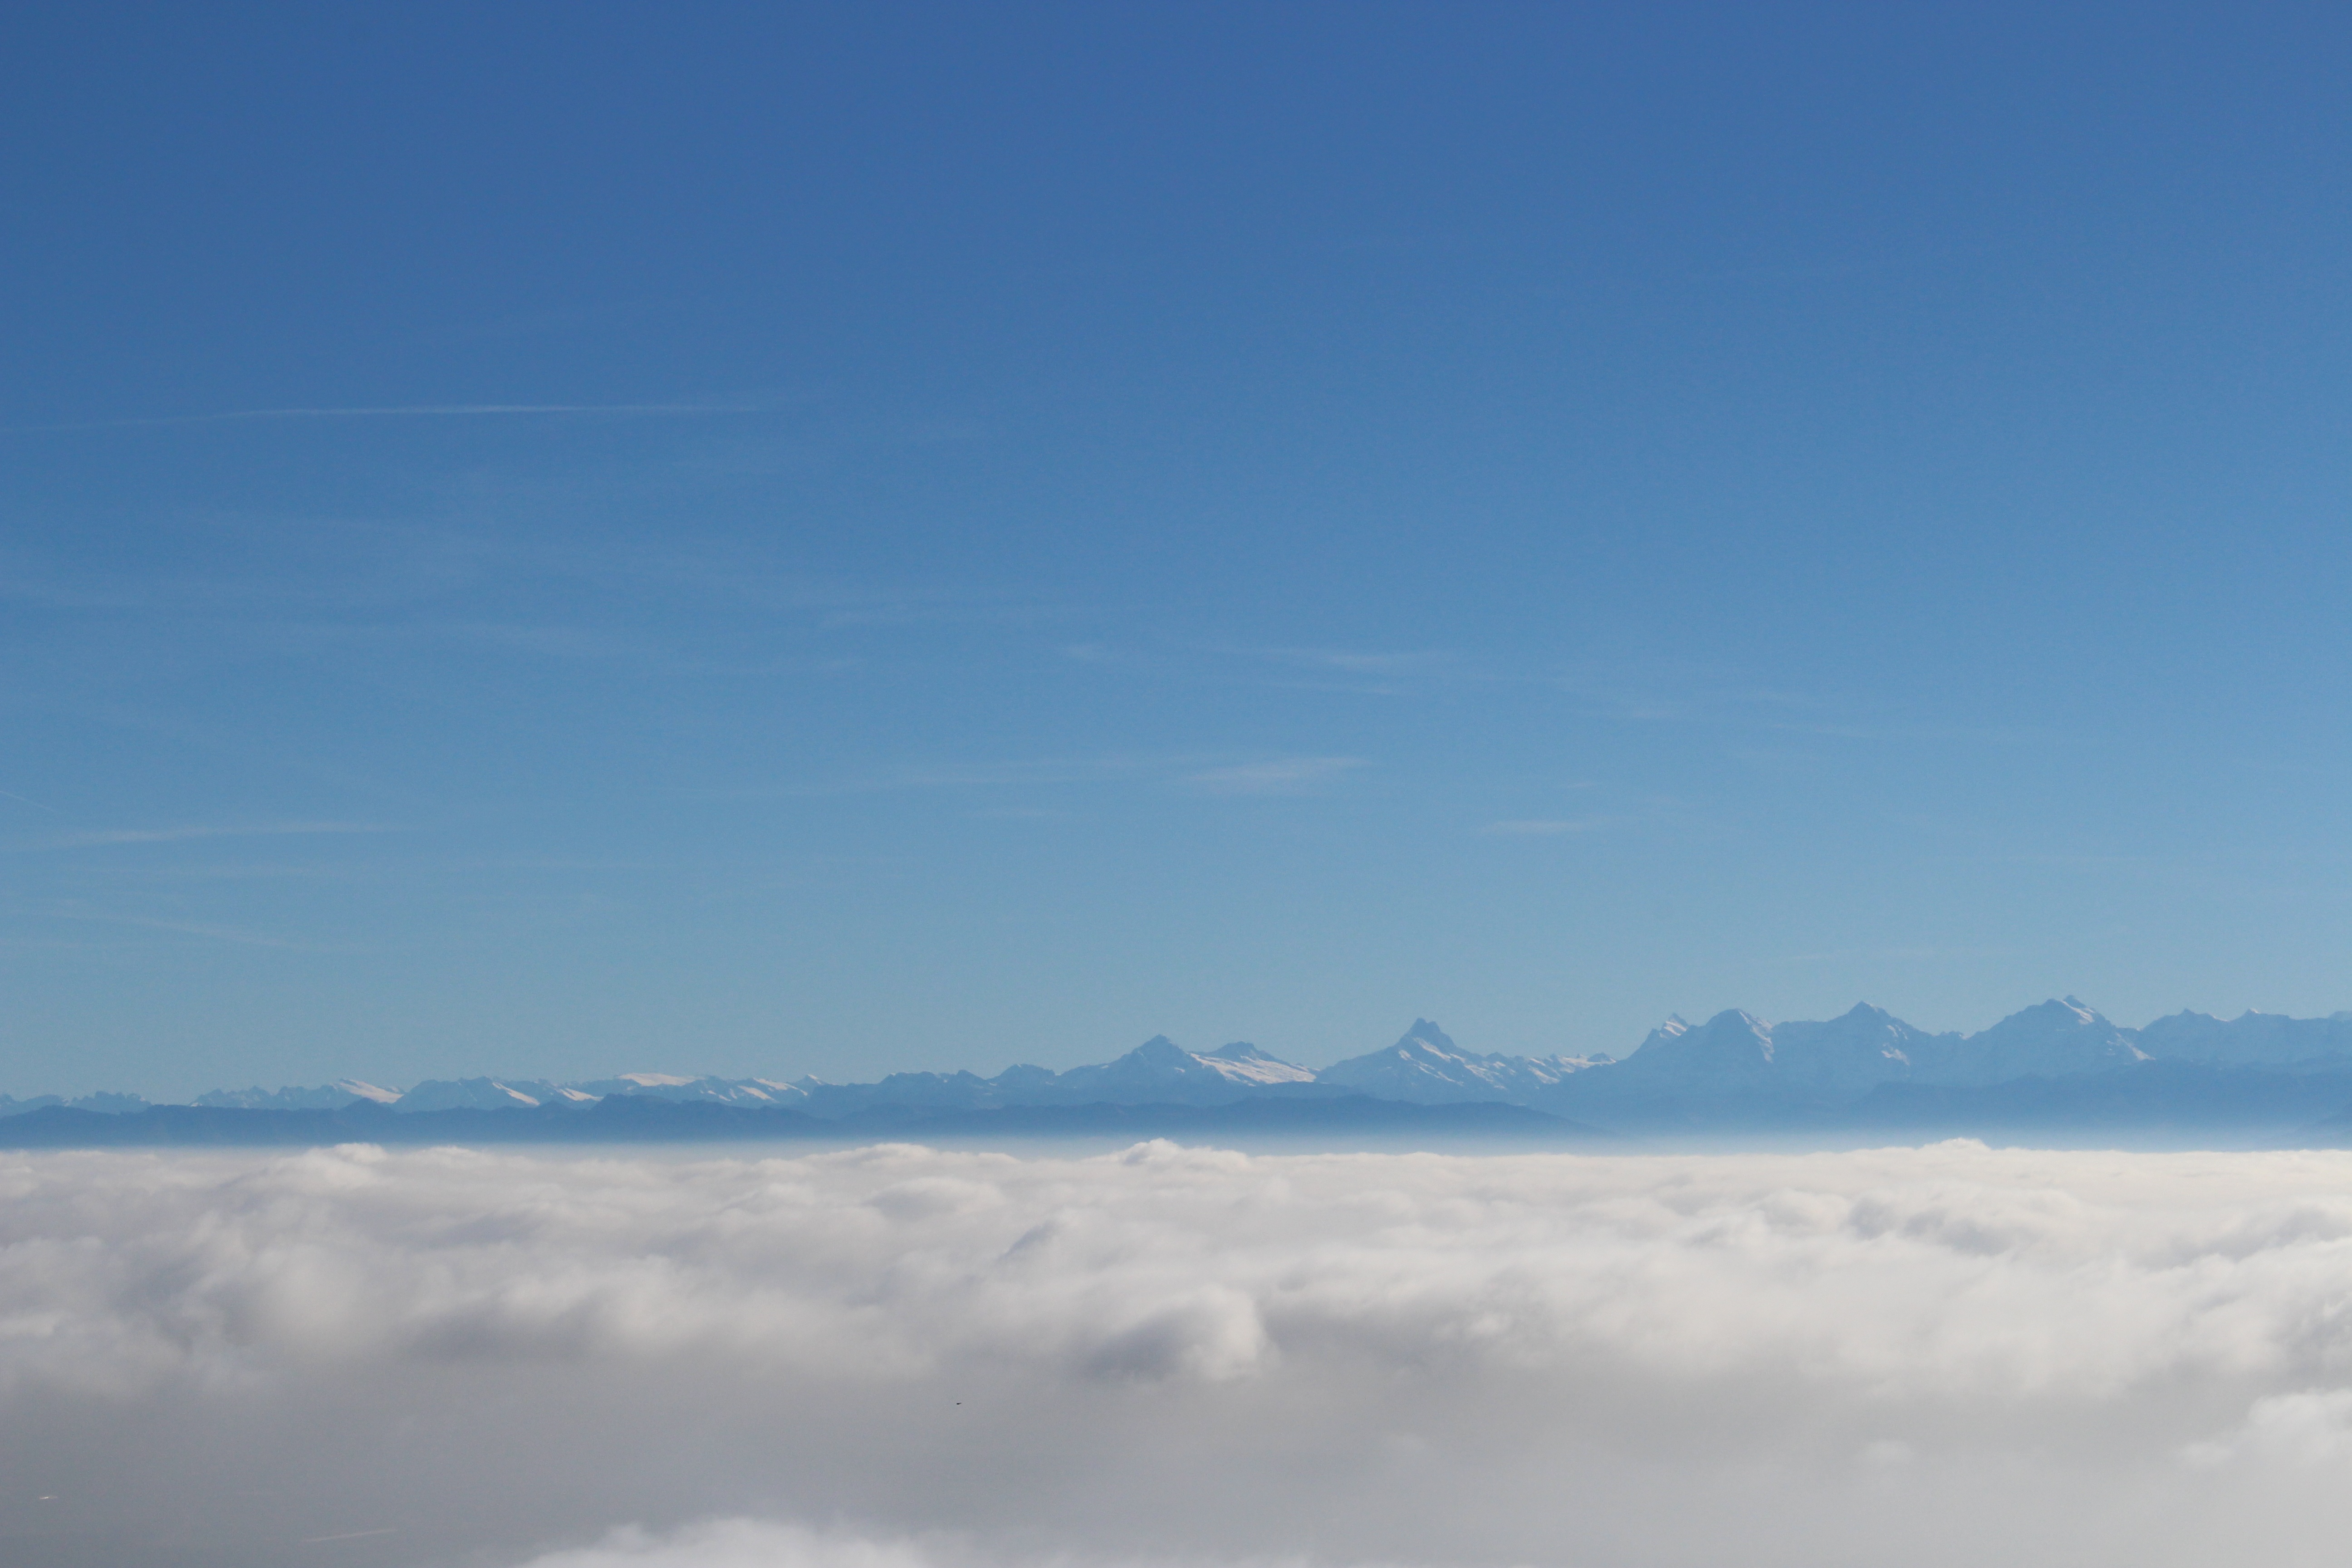
horizon, mountain, snow, cloud, sky, dawn, atmosphere, mountain range, panorama, hike, flight, cumulus, plain, mountains, plateau, sea of fog, atmospheric phenomenon, atmosphere of earth, mountainous landforms